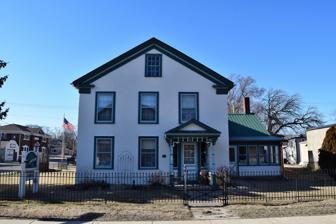
Building: Monroe McKenzie House
Country: United States of America
Year built: 1845
Historic house in Wisconsin, United States For other places of a similar name, see McKenzie House . United States historic place Monroe McKenzie House U.S. National Register of Historic Places Monroe McKenzie House Location 226 Main St., Palmyra, Wisconsin Coordinates 42°52′38″N 88°35′10″W / 42.87722°N 88.58611°W / 42.87722; -88.58611 ( Monroe McKenzie House ) Area less than one acre Built 1845 Architectural style Greek Revival NRHP reference No. 85001360 Added to NRHP June 19, 1985 The Monroe McKenzie House is located in Palmyra, Wisconsin . History McKenzie was a boot and shoe manufacture who also served as a justice of the peace. The house is one of the earliest examples of a concrete structures in the United States. Currently, the Palmyra Historical Society uses it as a museum. It was listed on the National Register of Historic Places in 1985 and on the State Register of Historic Places in 1989. References